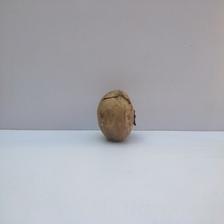
Size: Spoiled